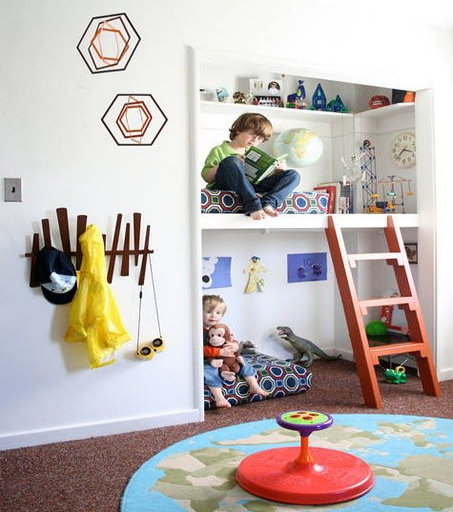
a closet turned into play area - cool but now where do they put their clothes ?